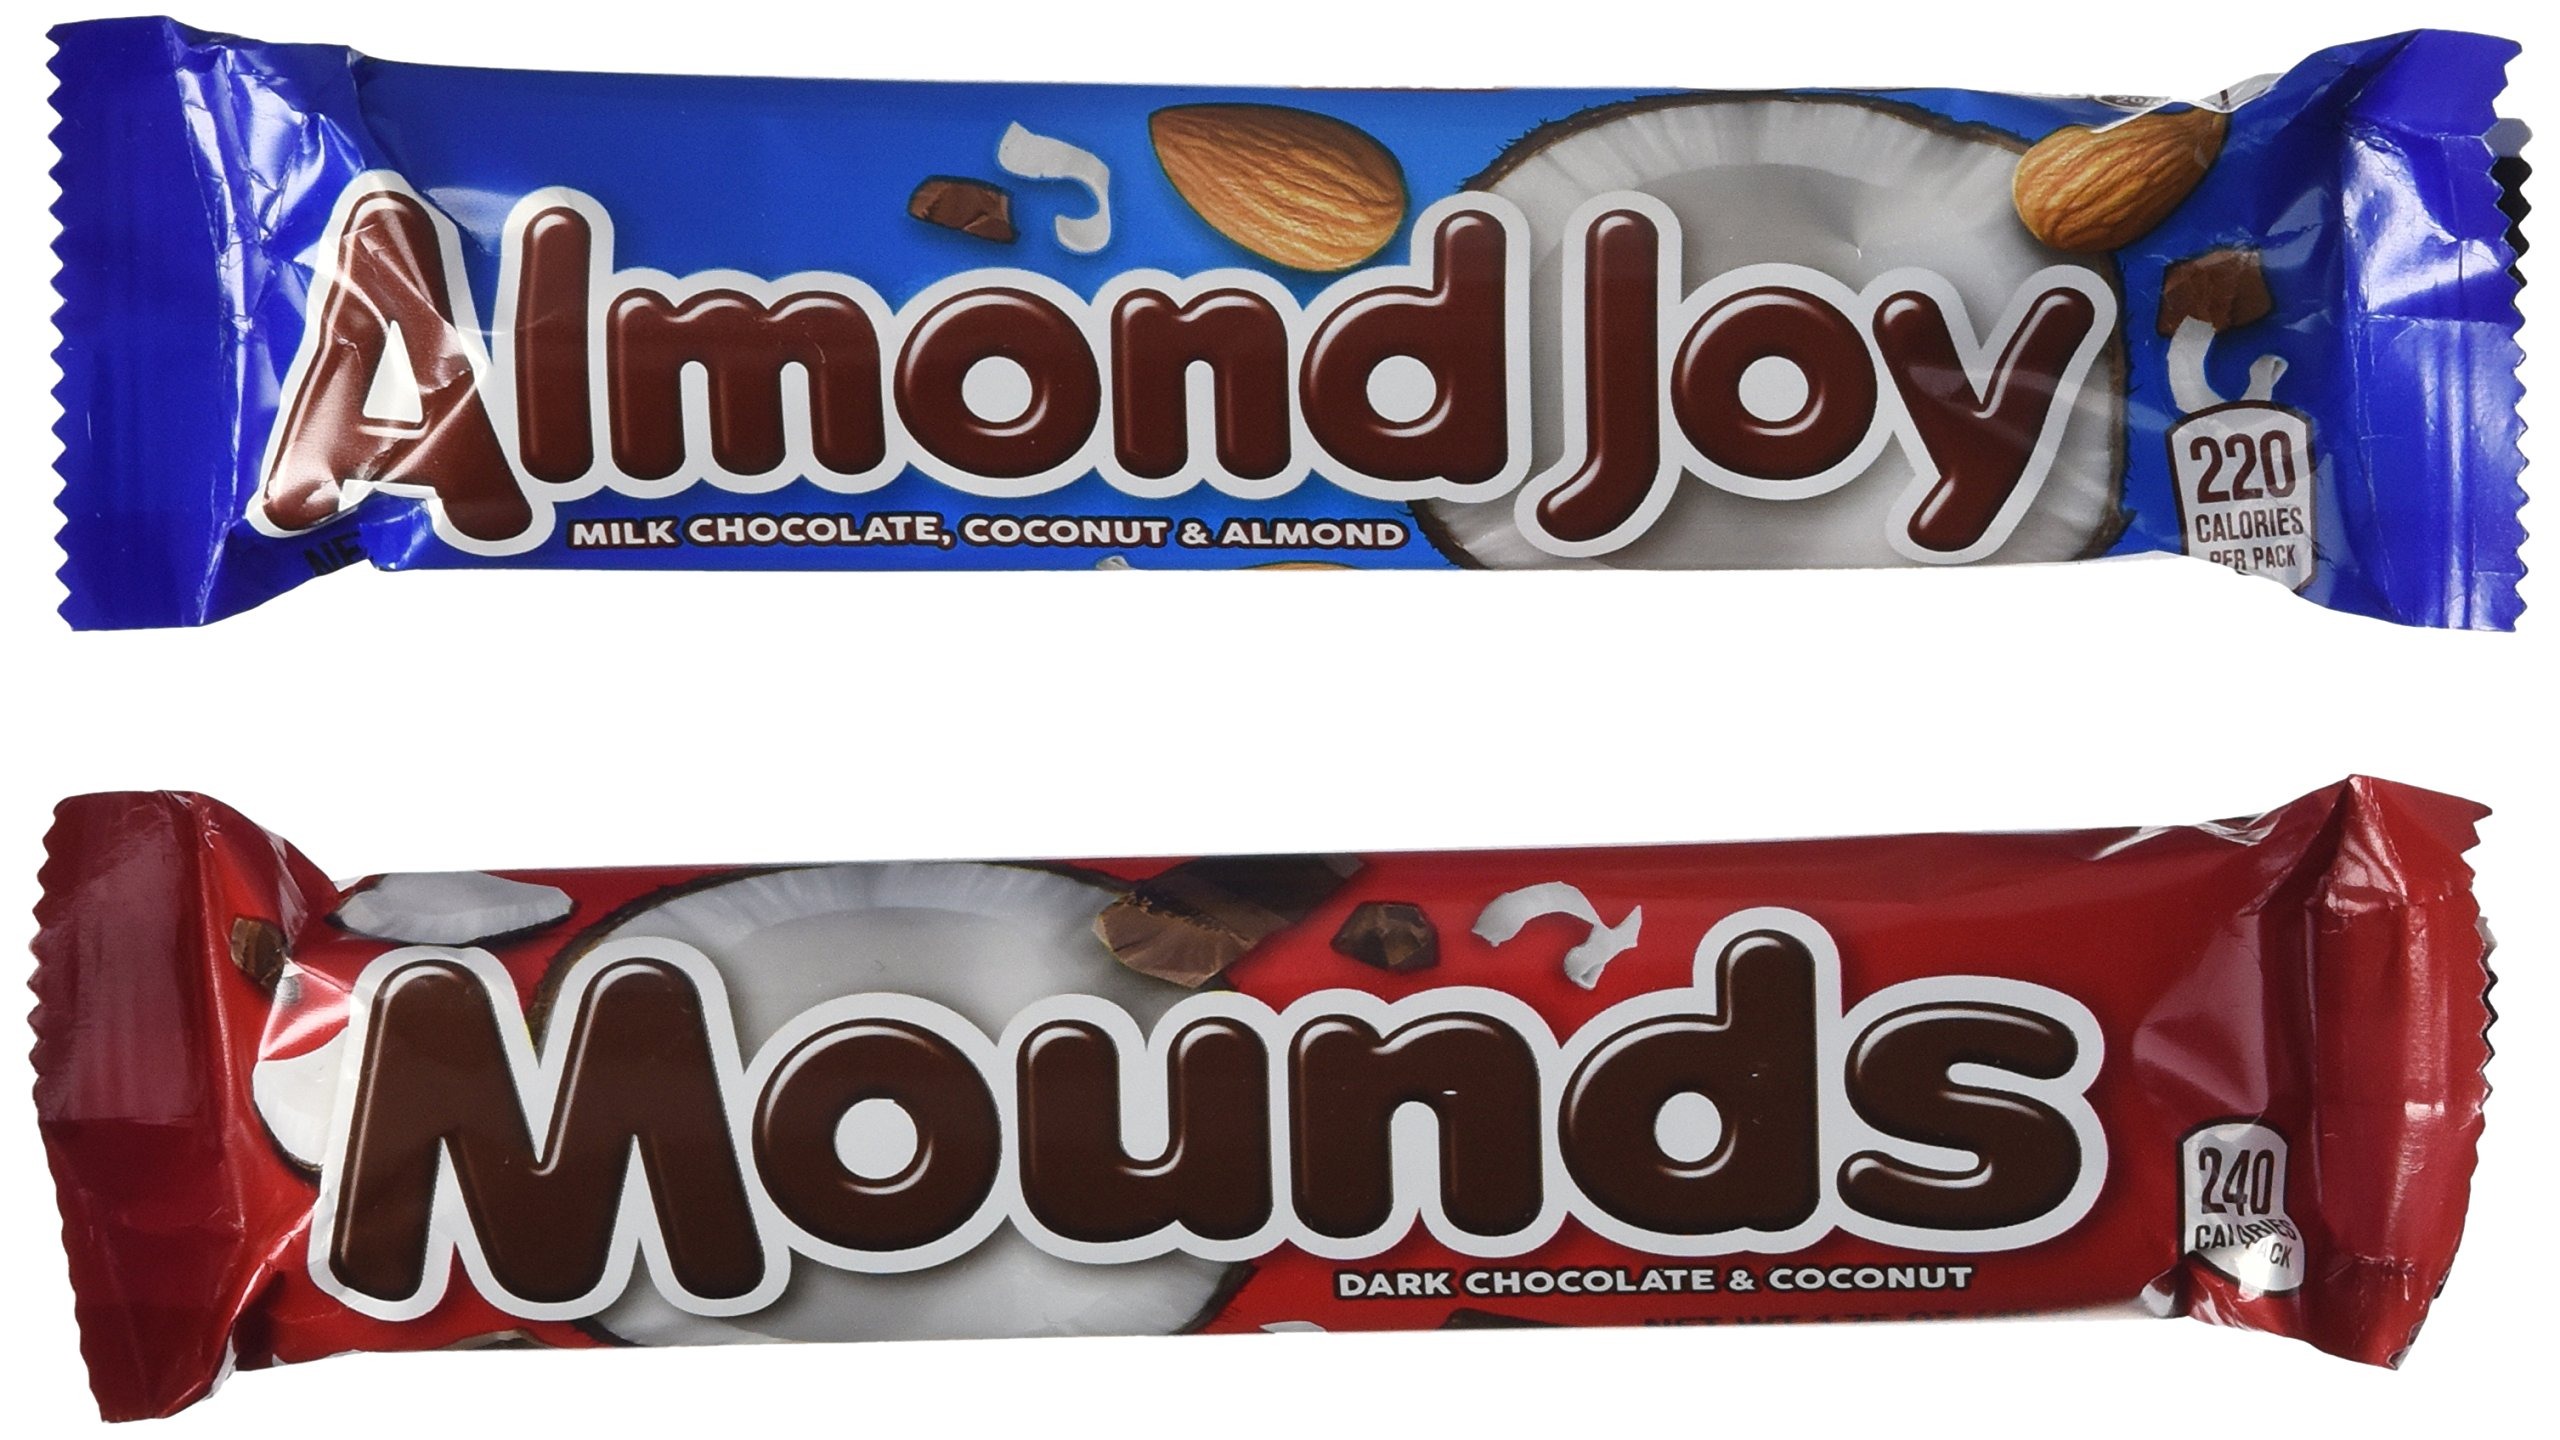
Item Name: Almond Joy and Mounds, 24 bar Variety Pack, 8.3 Ounce
Bullet Point 1: Escape from the daily routine by enjoying the unique flavors of sweet coconut and rich dark chocolate in a full size mounds bar.
Bullet Point 2: Enjoy sweet coconut and two whole crunchy almonds in creamy milk chocolate in a full size Almond Joy Bar.
Bullet Point 3: Each box comes with 24 full sizes bars
Bullet Point 4: 12 Almond Joy and 12 mounds bars
Bullet Point 5: Includes 1 box of Almond Joy and mounds 24 bar variety Pack (2-pound 8.3-Ounce)
Value: 40.3
Unit: Ounce

Price: 28.265